Describe the emotion expressed in this image:  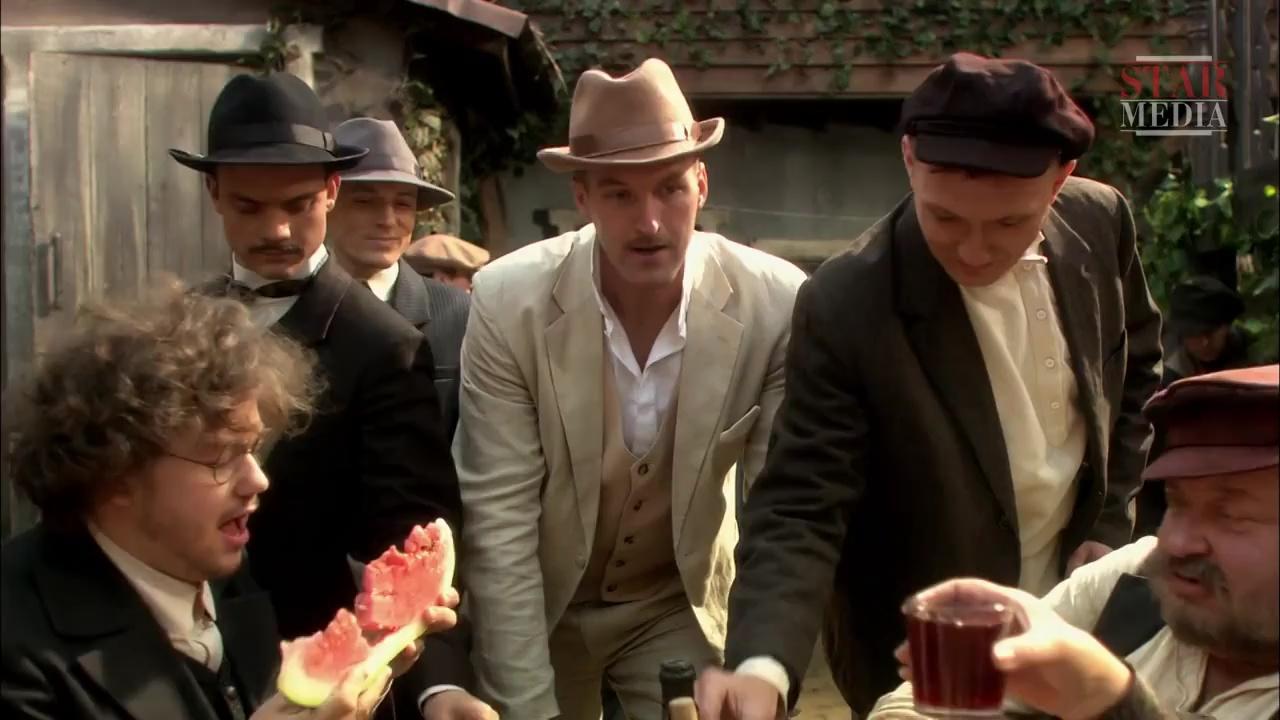
This person displays Suffering, valence and arousal with low intensity.